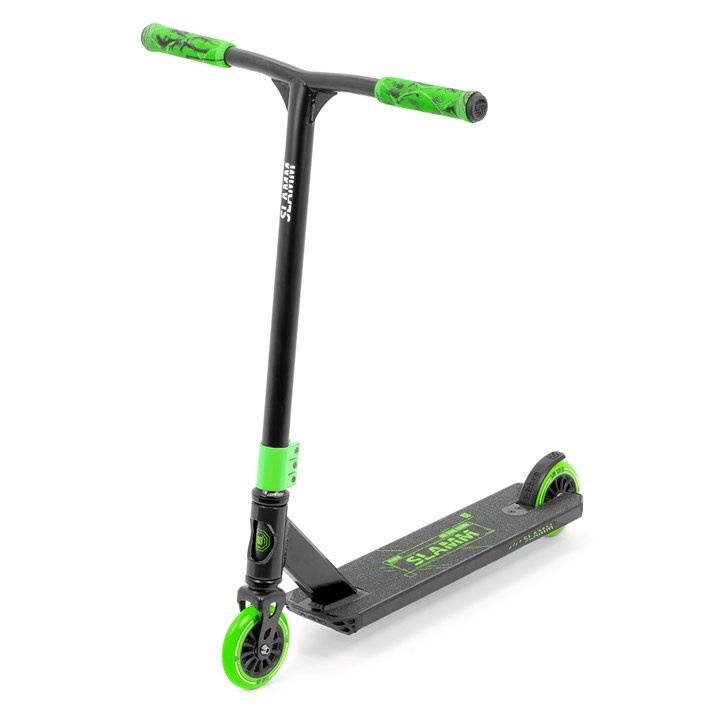
Slamm Classic Mini Stunt Scooter Green
Slamm’s Classic Mini Stunt Scooter is the ultimate ride for young kids stepping into the world of freestyle scootering. It is engineered for fun and learning and accommodates the smallest of riders with the low height bar. The 110mm wheels provide a smooth and controlled ride on most surfaces, whether it is for commuting to school or learning the first tricks, the Classic Mini is the perfect introduction to scooters. Swirl Team grips and coloured wheel PU, combined with both front and rear deck blocks, Slamm’s exclusive Coffin Connector and impact resistant bar ends, make the Classic Mini the perfect entry-level stunt scooter, designed and made for riders of 4+ years! Specifications Deck W 4.5″ x L 19.5″ / W 11.50cm x L 49.50cm T6 Heat Treated Aluminium Boxed Channel Deck Press Fit Headtube with CNC Cut-out Front and Rear Nylon Deck Block Inserts Neck Slamm Exclusive Extruded Coffin Connector Bar W 19.5” x H 19.75” / W 49.5cm x H 50cm Reinforced Steel Riser T-Bar Grips 135mm Team Swirl Grips with Impact Resistant Bar Ends Clamp Triple Bolt Clamp Fork Threadless Punched Steel Fork Headset Press Fit Semi-Sealed NECO 710 Threadless Headset with Black Shim Threadless Internal Hidden Compression (IHC) System Wheels 110mm Nylon Core Wheels 88A HR High Rebound Urethane Bearings ABEC-9 Chrome Bearings with Black Rubber Shield Brake Slamm Nylon Flex Fender with Steel Insert Colours Blue, Green, Red Scooter Dimensions Height: 29.5” / 75cm Length: 26.8” / 68cm Width: 19.9” / 50.5cm Ride Height Ride Height: 27.1” / 69cm Ride Height is between the top of the deck and the top of the bar grips Product Weight 3.51kg Recommended Age 4+ Years Maximum Rider Weight 75kg
Brand: Slamm Scooters
Category: Sporting Goods > Outdoor Recreation > Riding Scooters